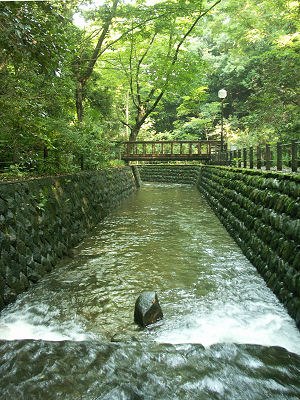
Setagaya / Landemærker
Todoroki dal
Setagaya er et af Tokyos 23 bydistrikter. Det er desuden navnet på en bydel i bydistriktet. På engelsk kalder Setagaya sig selv for City of Setagaya. Dets officielle fugl er blåskaden, blomsten er hvid orkide, and og træet er Japansk Zelkova.